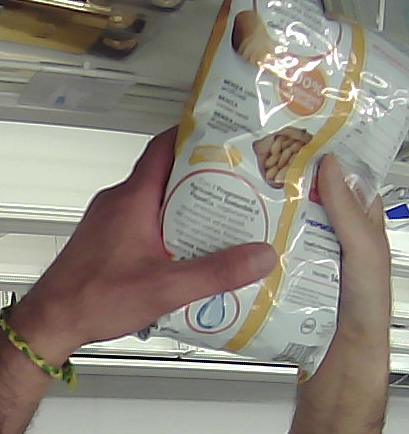
Product: lays_classic